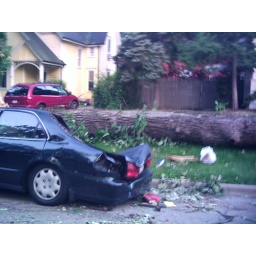
&amp;quot;I was just sitting in my tree when this car just came out of nowhere.&amp;quot;